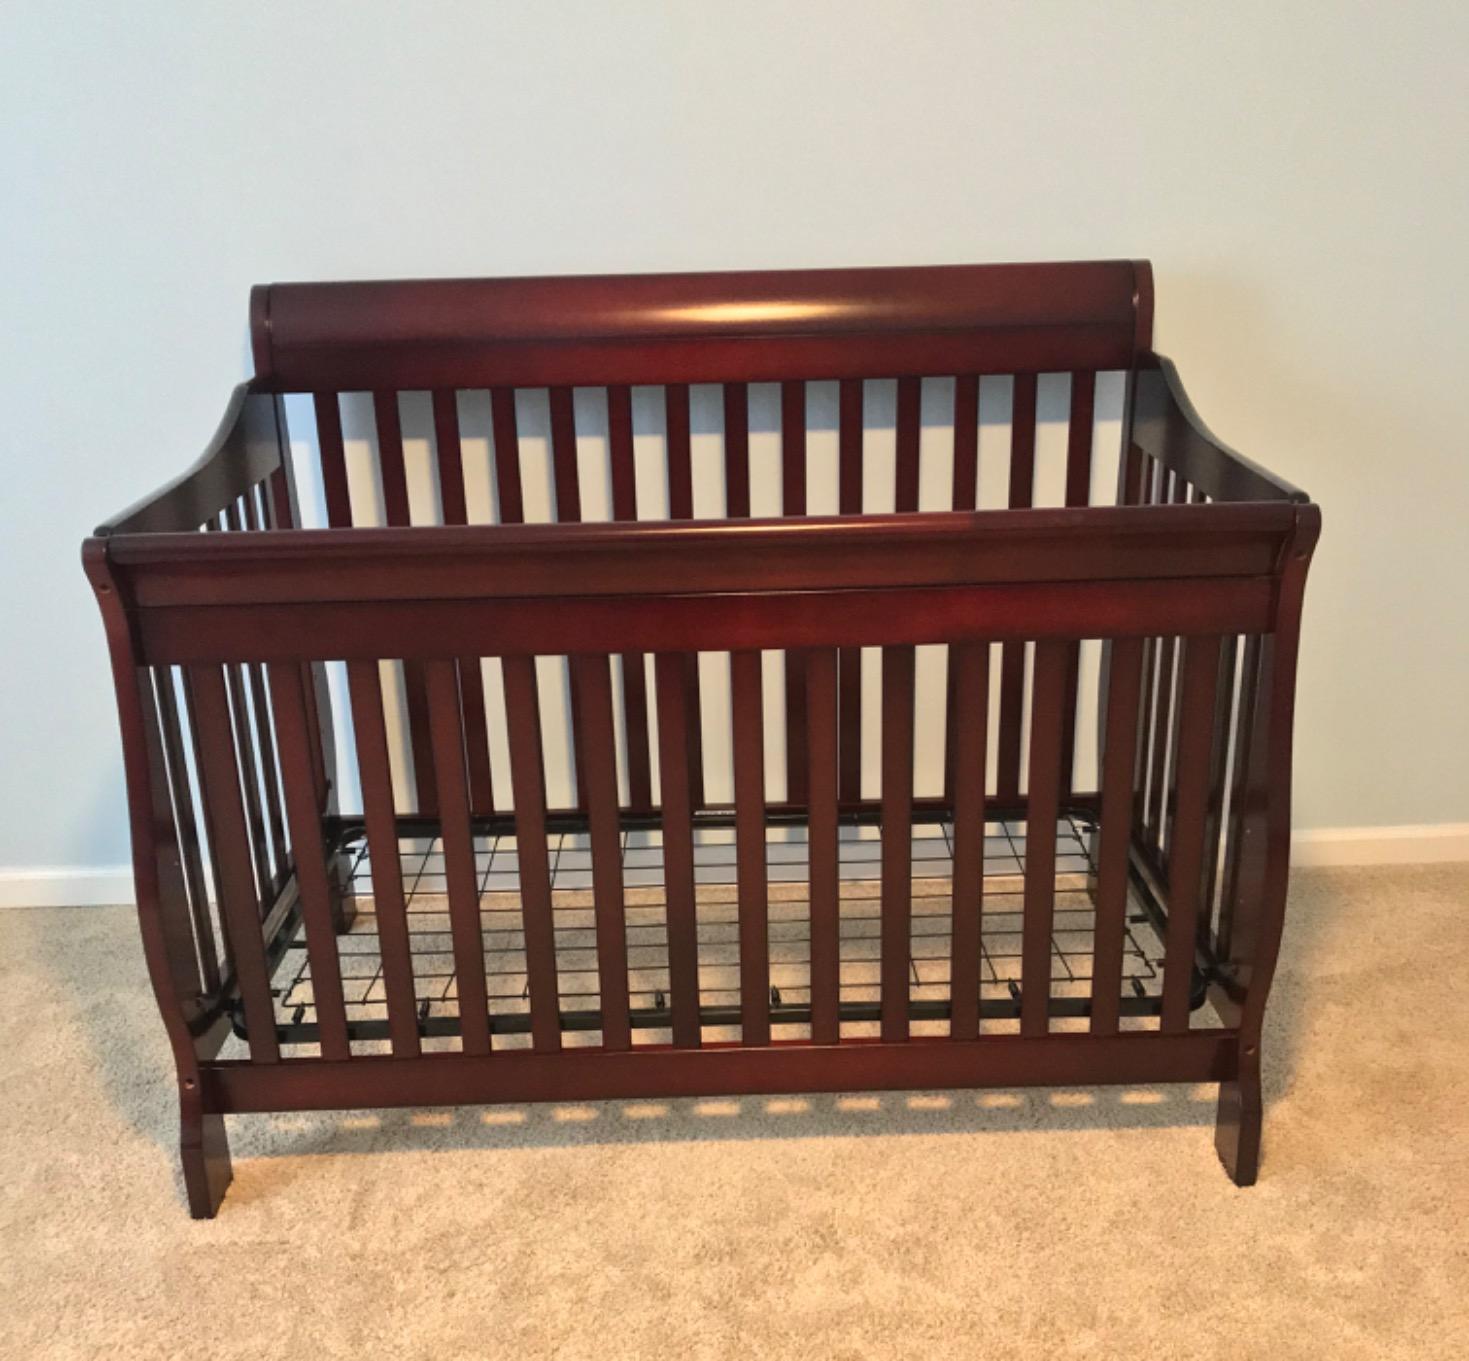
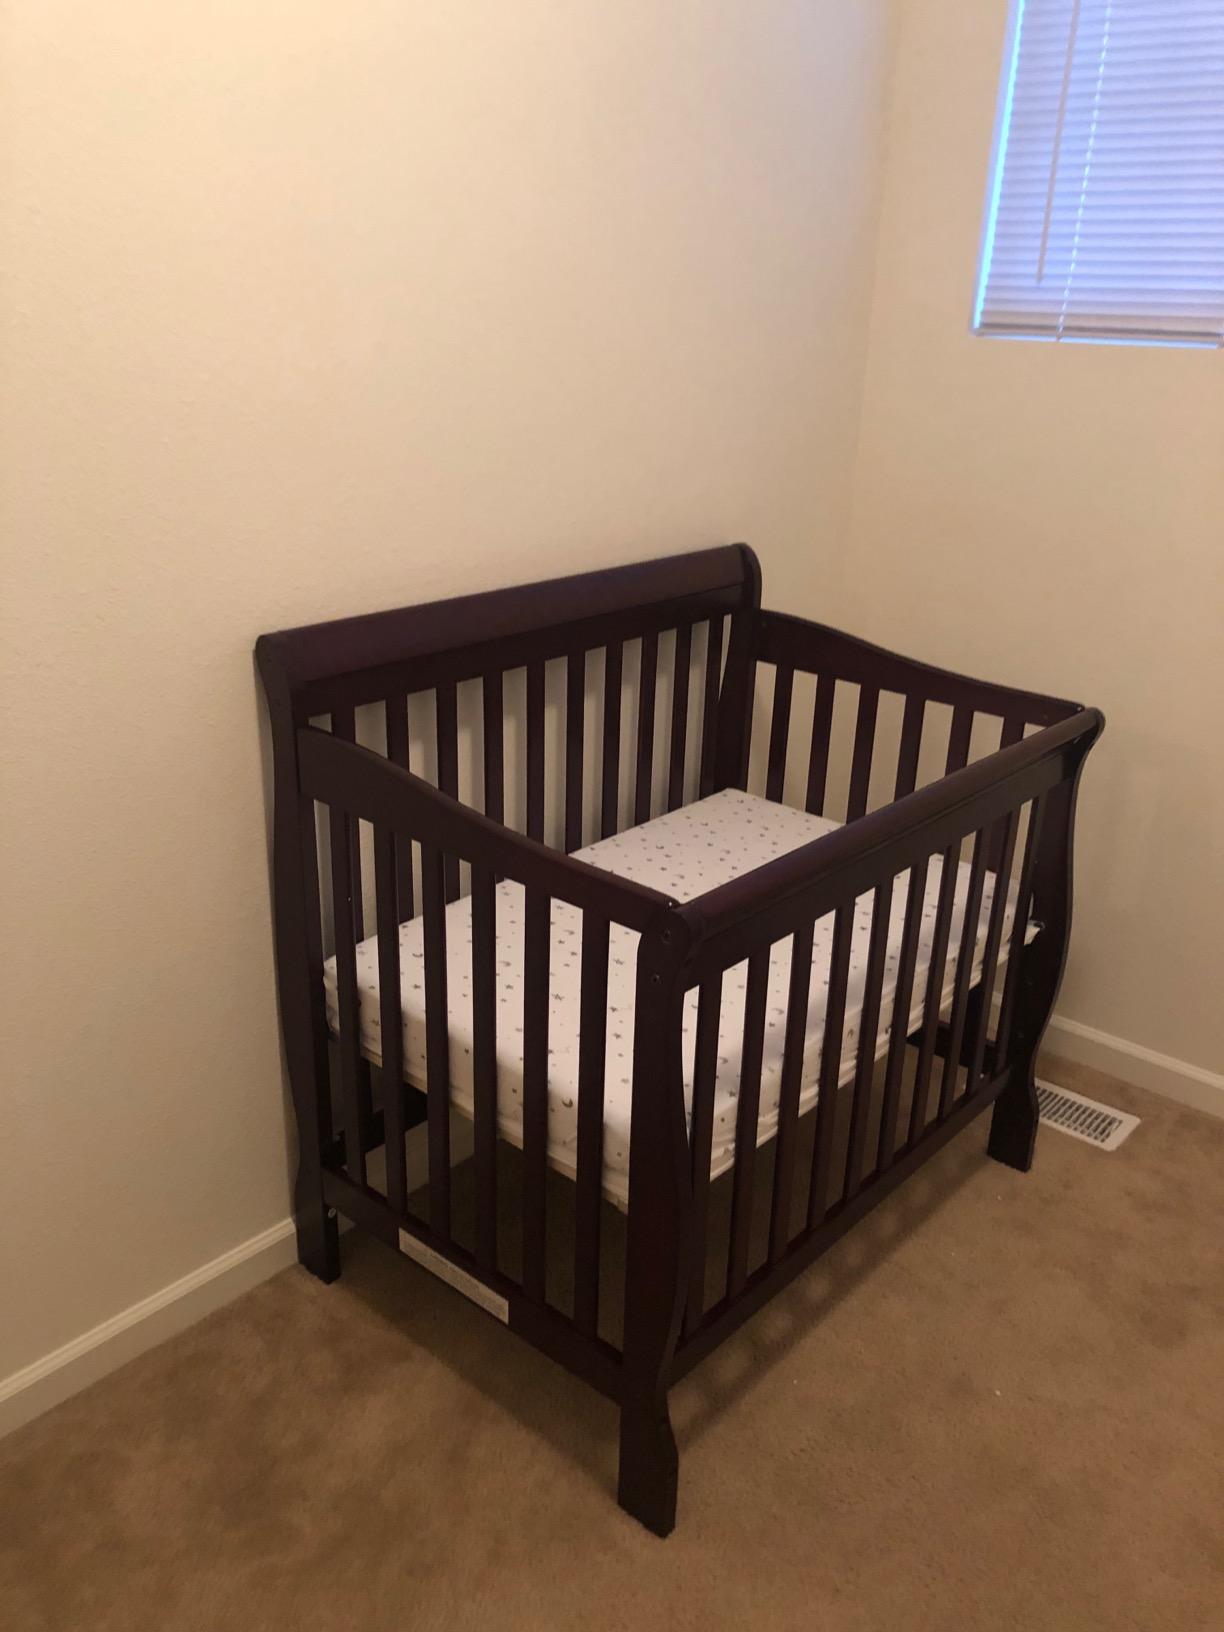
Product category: products_crib
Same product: yes